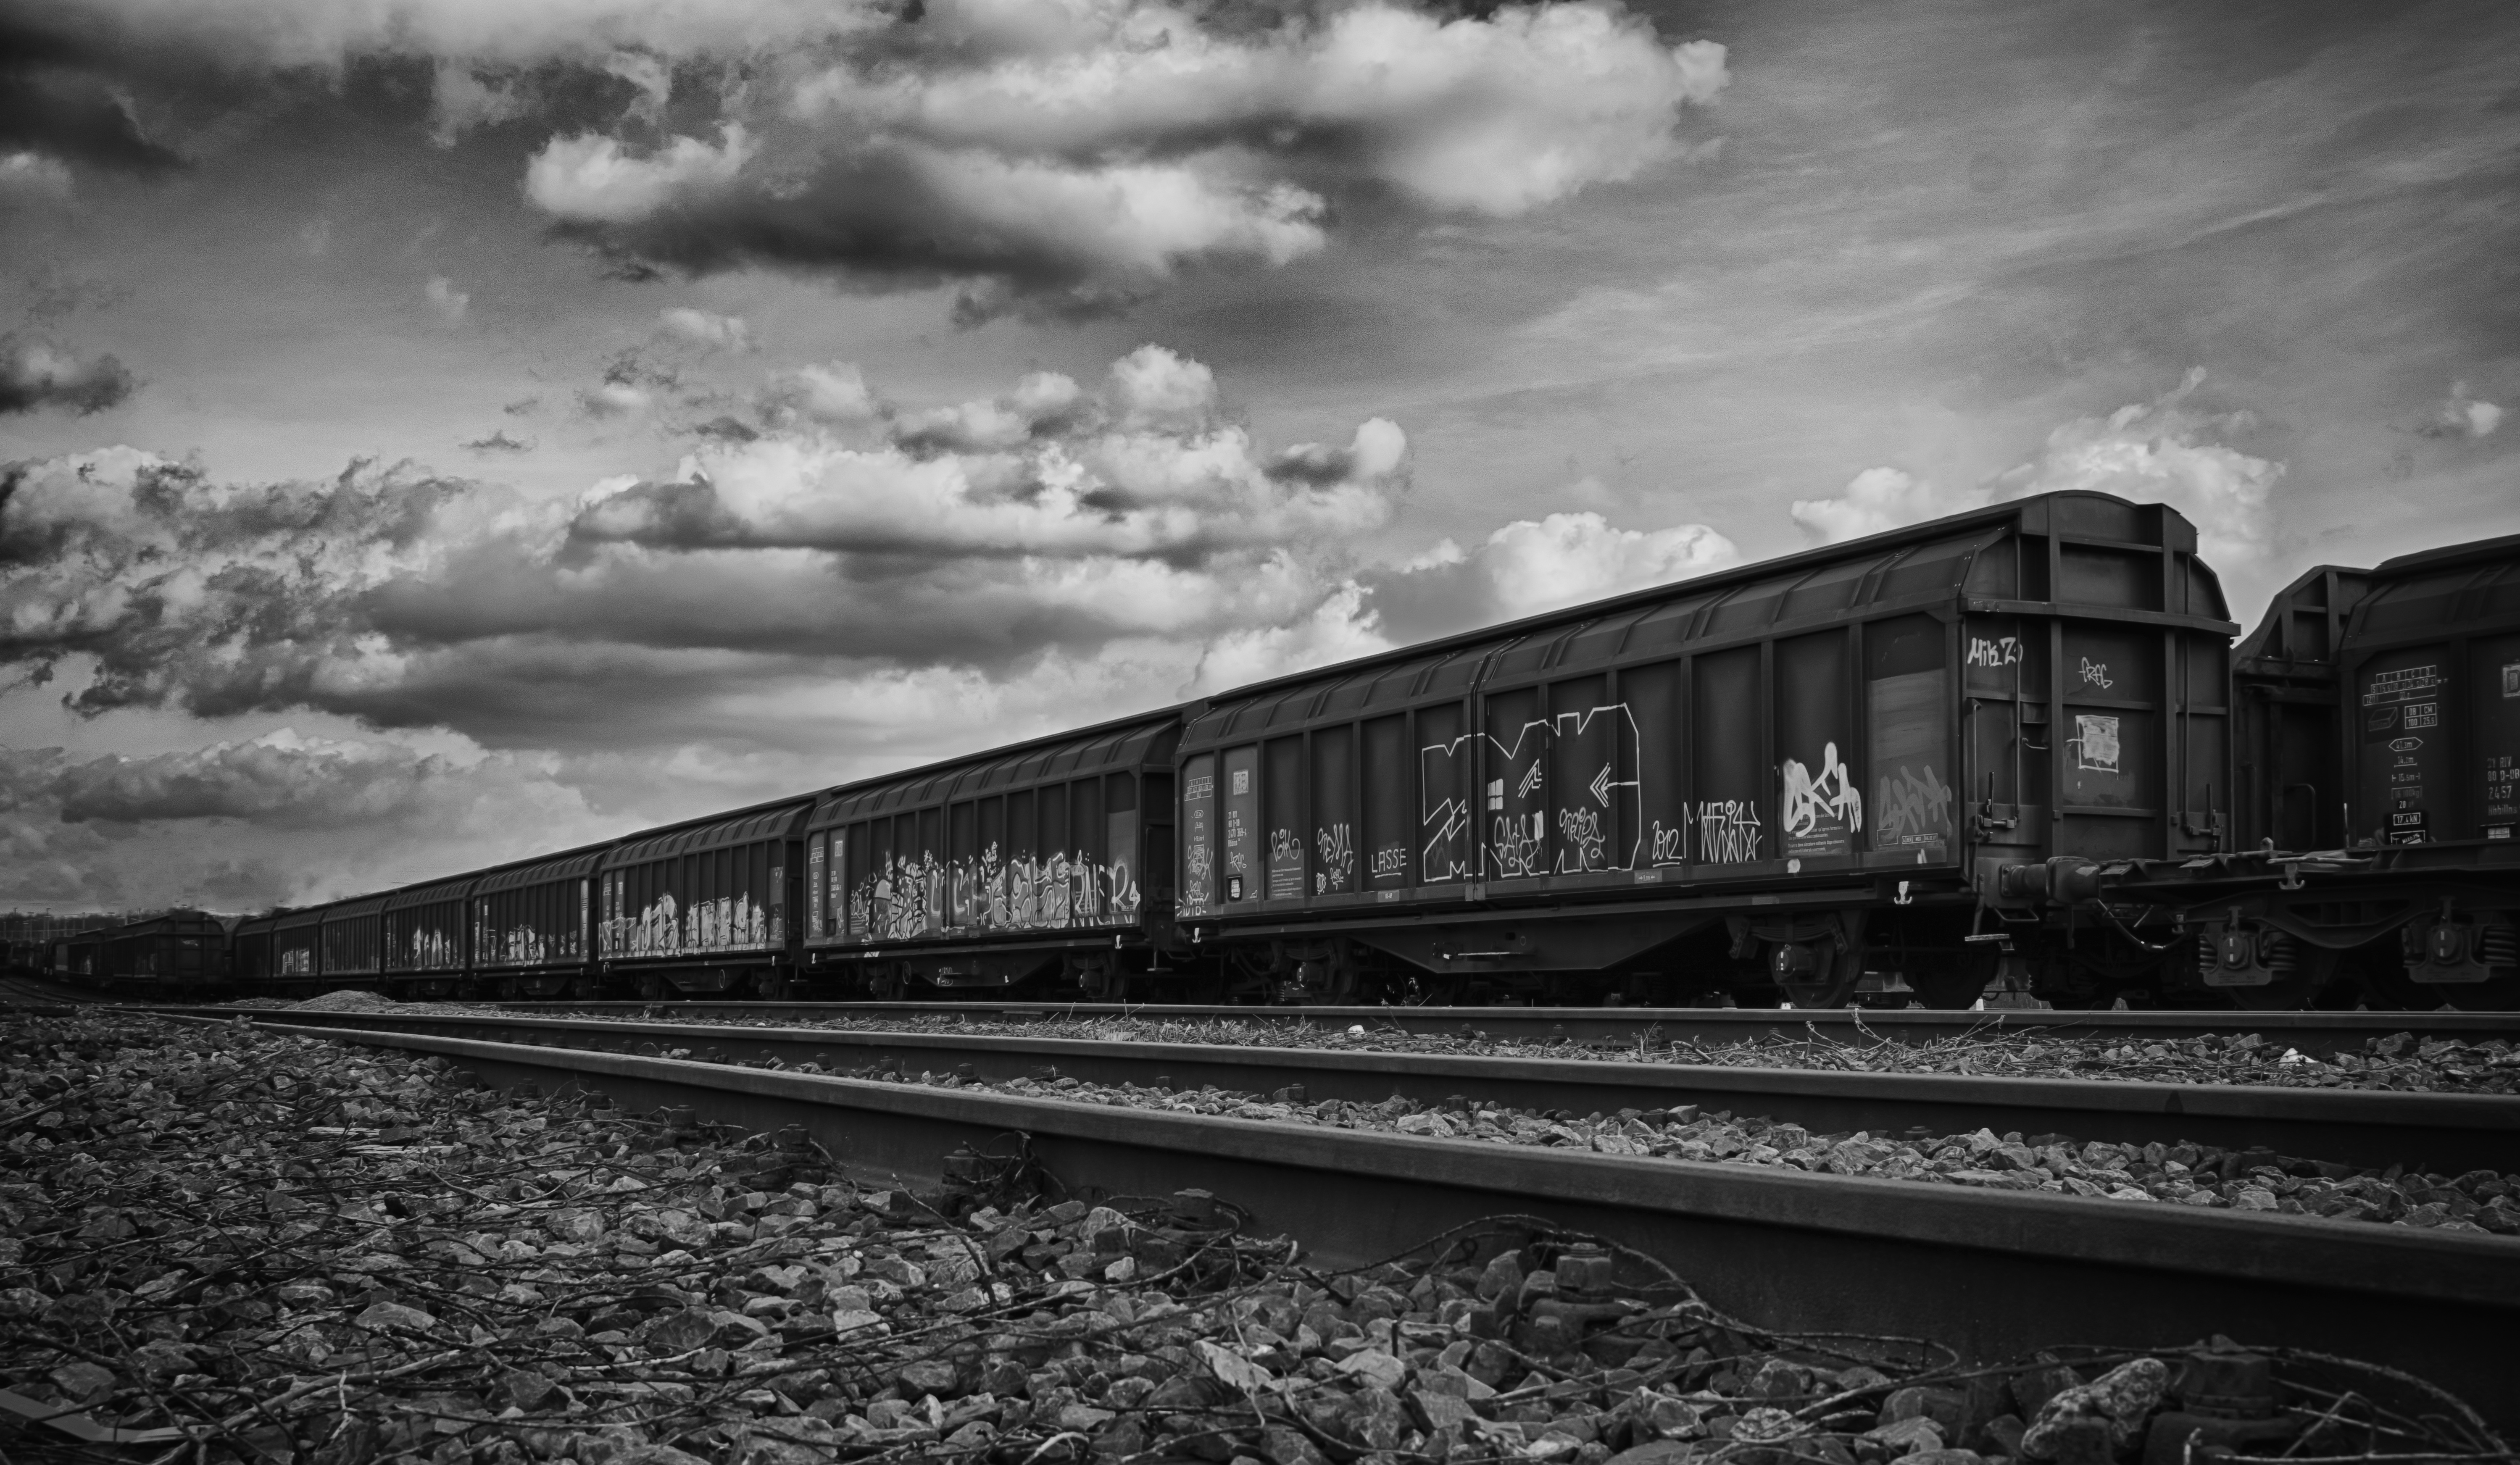
black and white, track, railway, wagon, train, transport, vehicle, darkness, black, monochrome, gravel, railroad track, railway station, seemed, rail transport, gleise, rail traffic, freight train, turned off, freight transport, transport of goods, monochrome photography, rolling stock, railroad car, freight cars